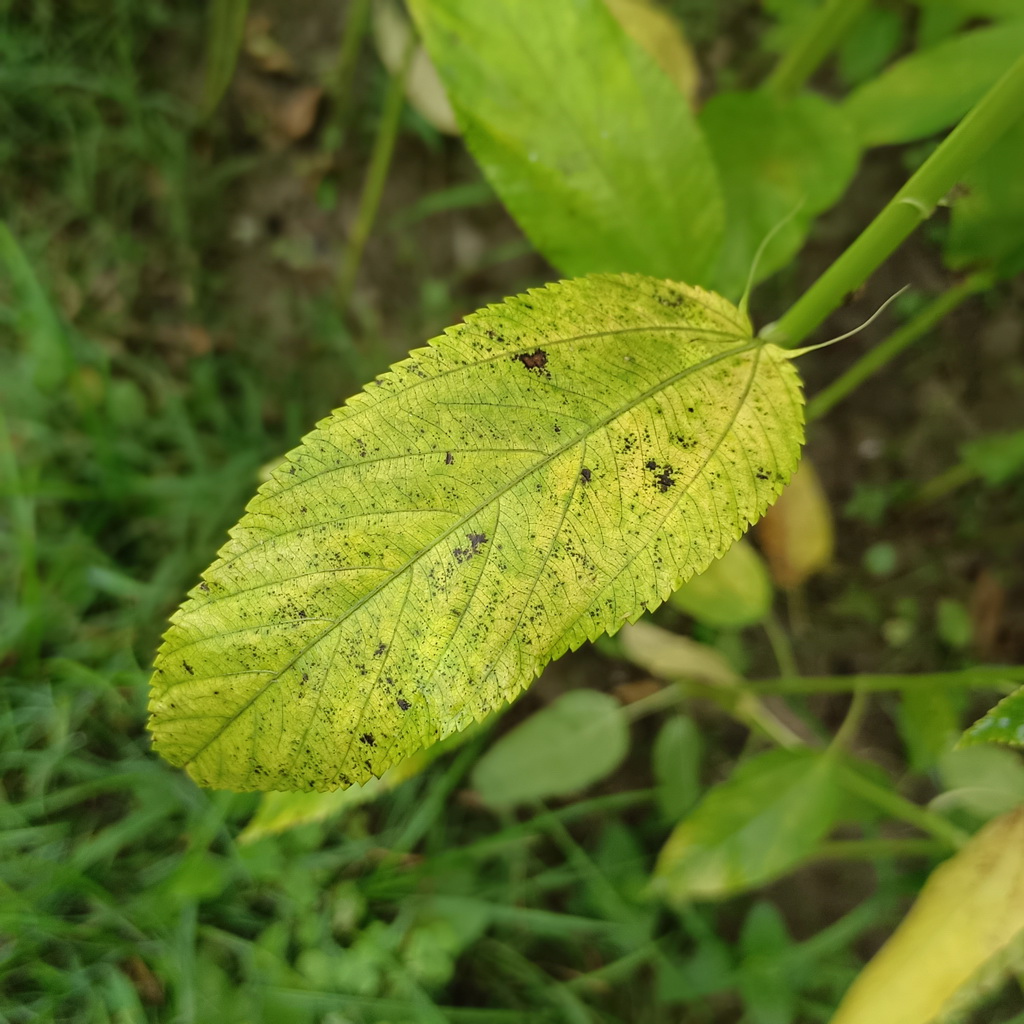
Label: Mosaic